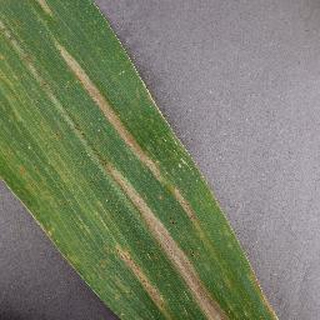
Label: corn_northern_leaf_blight